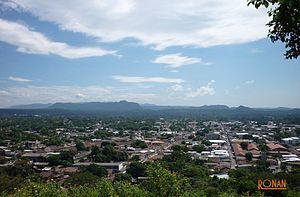
Sonsonate est une ville du Salvador, sur le fleuve Sensunapan. C'est le chef-lieu du département de Sonsonate et sa population était en 2006 de 110 501 habitants.